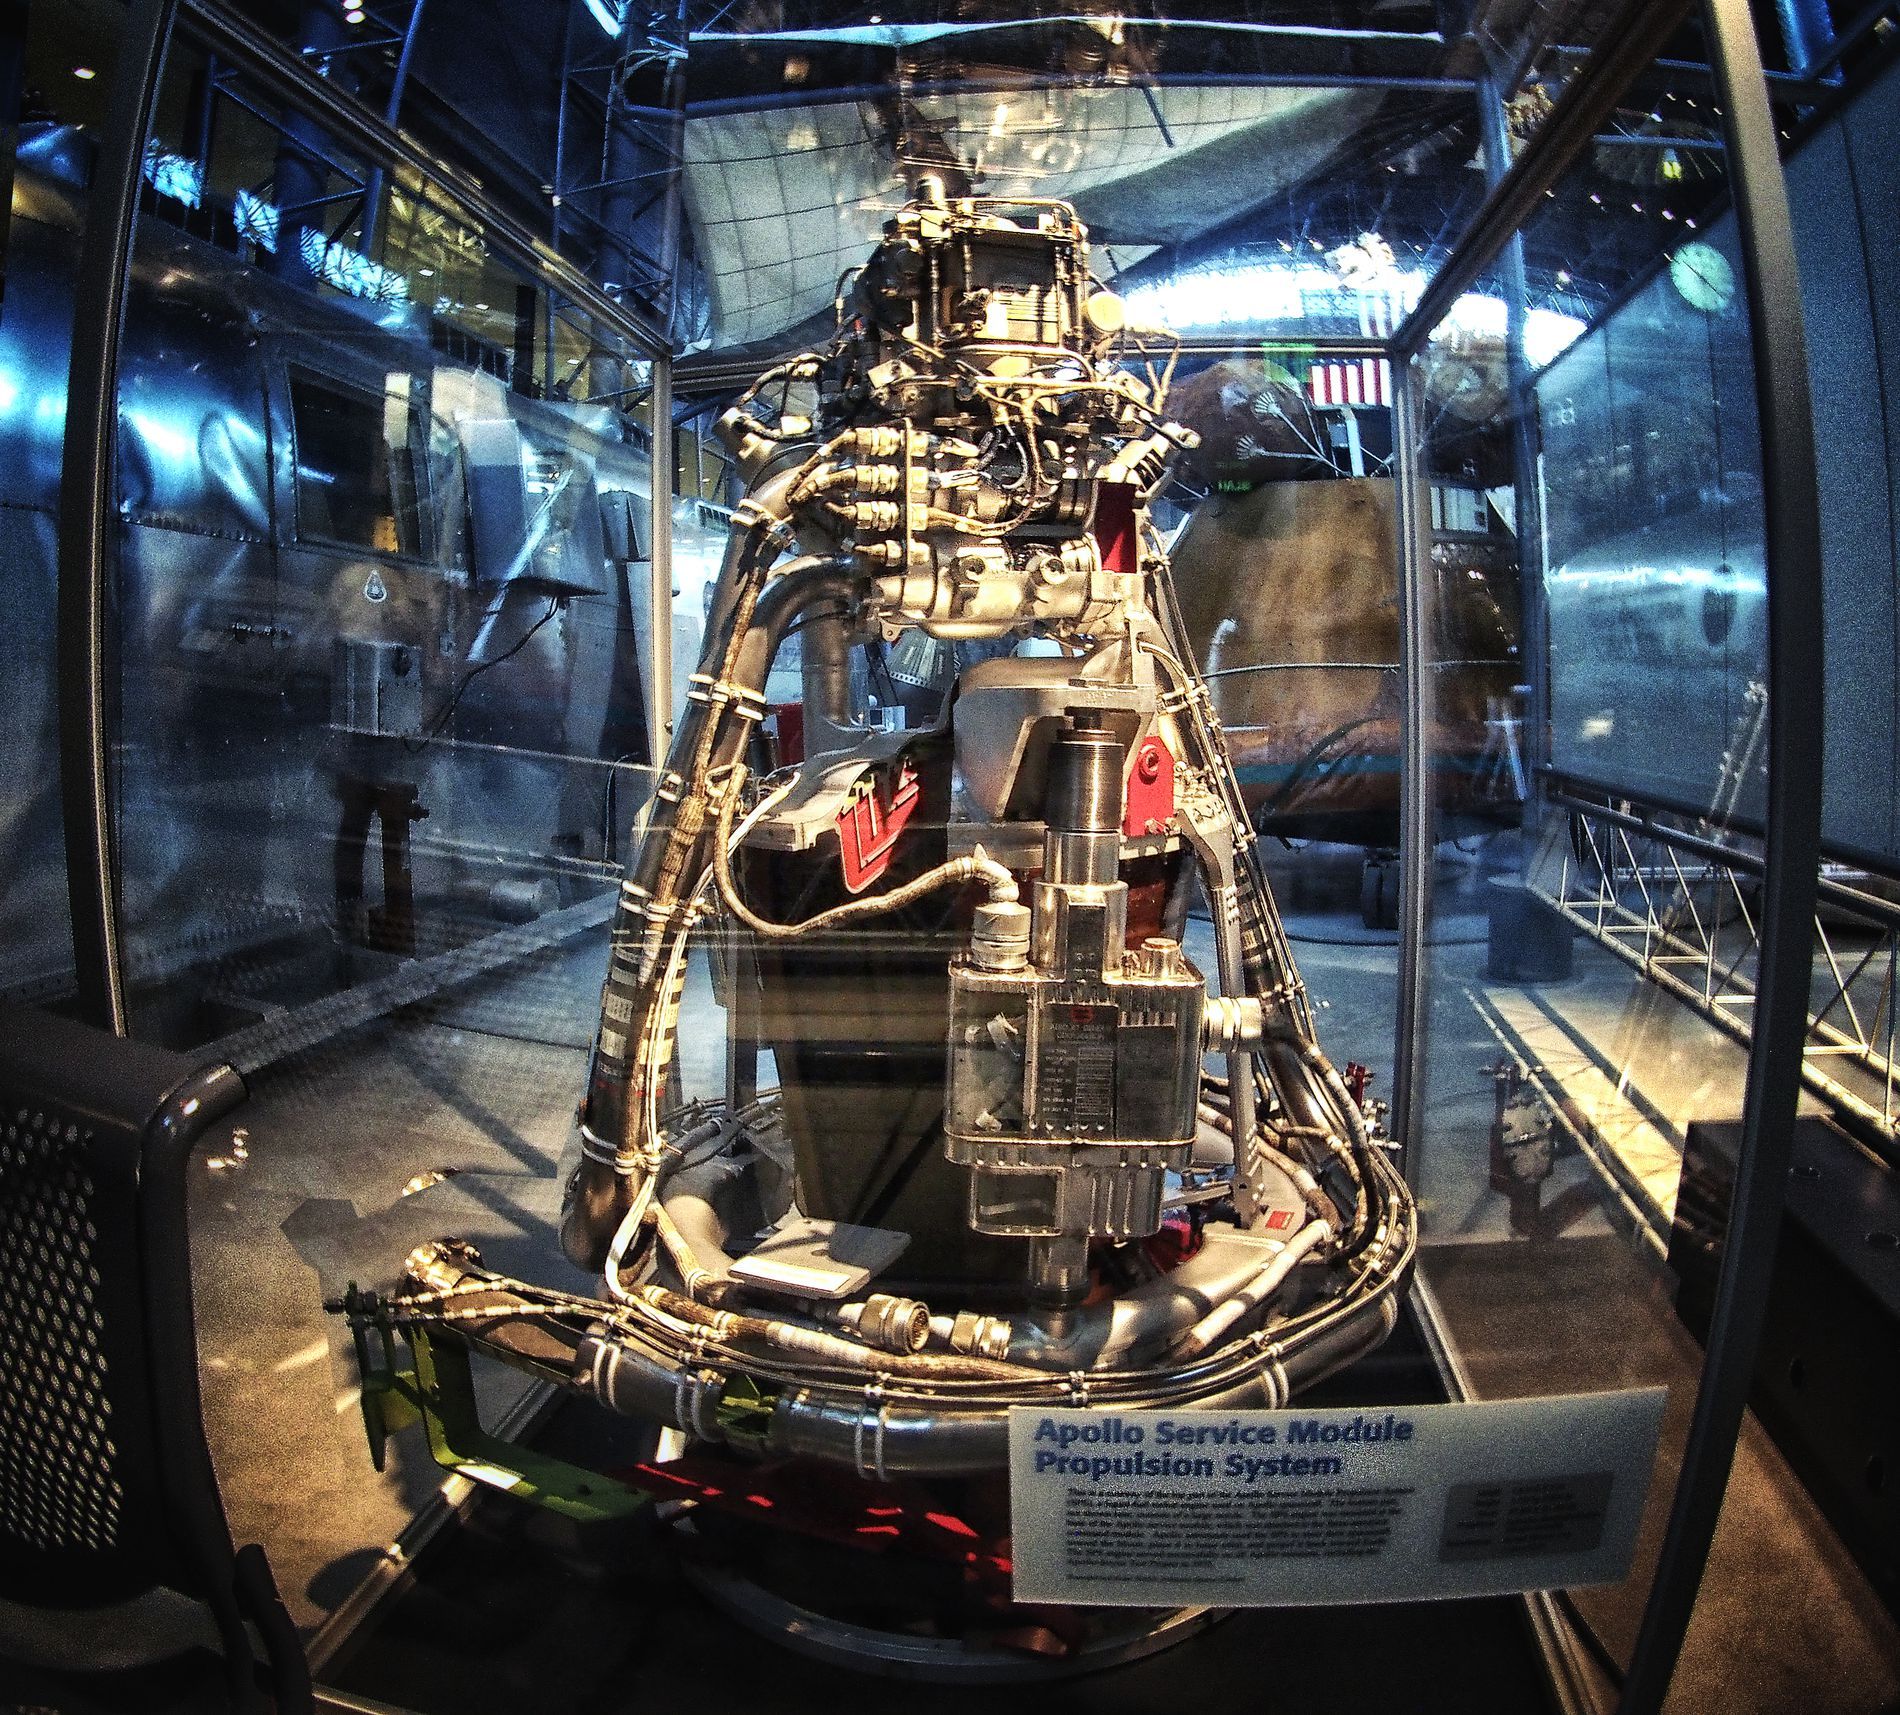
"Apollo Service Module Propulsion System
The image show the Apollo Service Module Propulsion System, displayed inside a glass case in a museum.At the bottom of the display, there is a sign with information about the propulsion system, helping visitors learn about its purpose.
The image captures a detailed Apollo Service Module Propulsion System .The propulsion system looks complex, with metal pipes, wires, and mechanical parts.The photography angle is slightly low and close-up, making the system appear large and impressive.
Labels: Machine, Architecture, Building, Factory, Motor, Engine, Manufacturing, Wheel, Coil, Rotor, Spiral, Aircraft, Transportation, Vehicle, Astronomy, Outer Space, apollo Service Module, sign, chair
Camera: OLYMPUS IMAGING CORP. E-PL6
Exposure: 1/13 sec
ISO: 1600